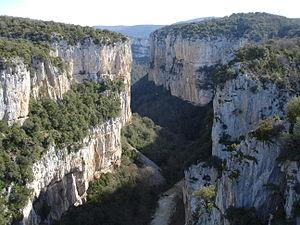
Le canyon d'Arbayún est un canyon située à l'est de la province de Navarre en Espagne, à quelque 15 km de Lumbier en direction de Navascués.